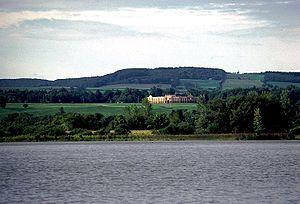
Auriesville est un hameau de Glen dans le comté de Montgomery. À l'époque de la Nouvelle-France, ce lieu était un village iroquois nommé Ossernenon.
Le Sanctuaire national des Martyrs Nord-Américains, est un domaine et parc religieux aménagé en 1885 à Auriesville, près de New York, en mémoire des missionnaires jésuites qui furent mis à mort dans ce village Mohawk entre 1642 et 1646. Une église circulaire dédiée à Notre-Dame des martyrs y est fut érigée en 1930.